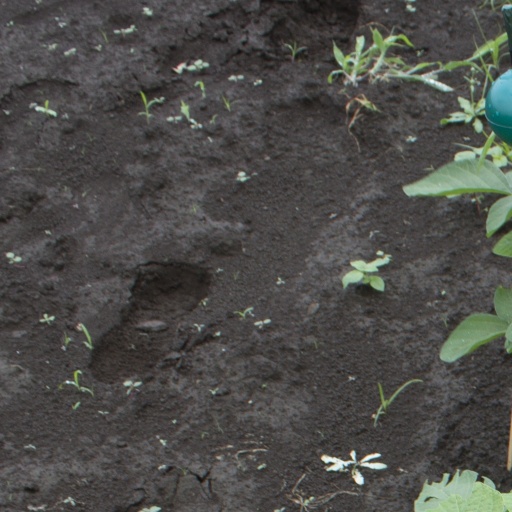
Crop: soybean